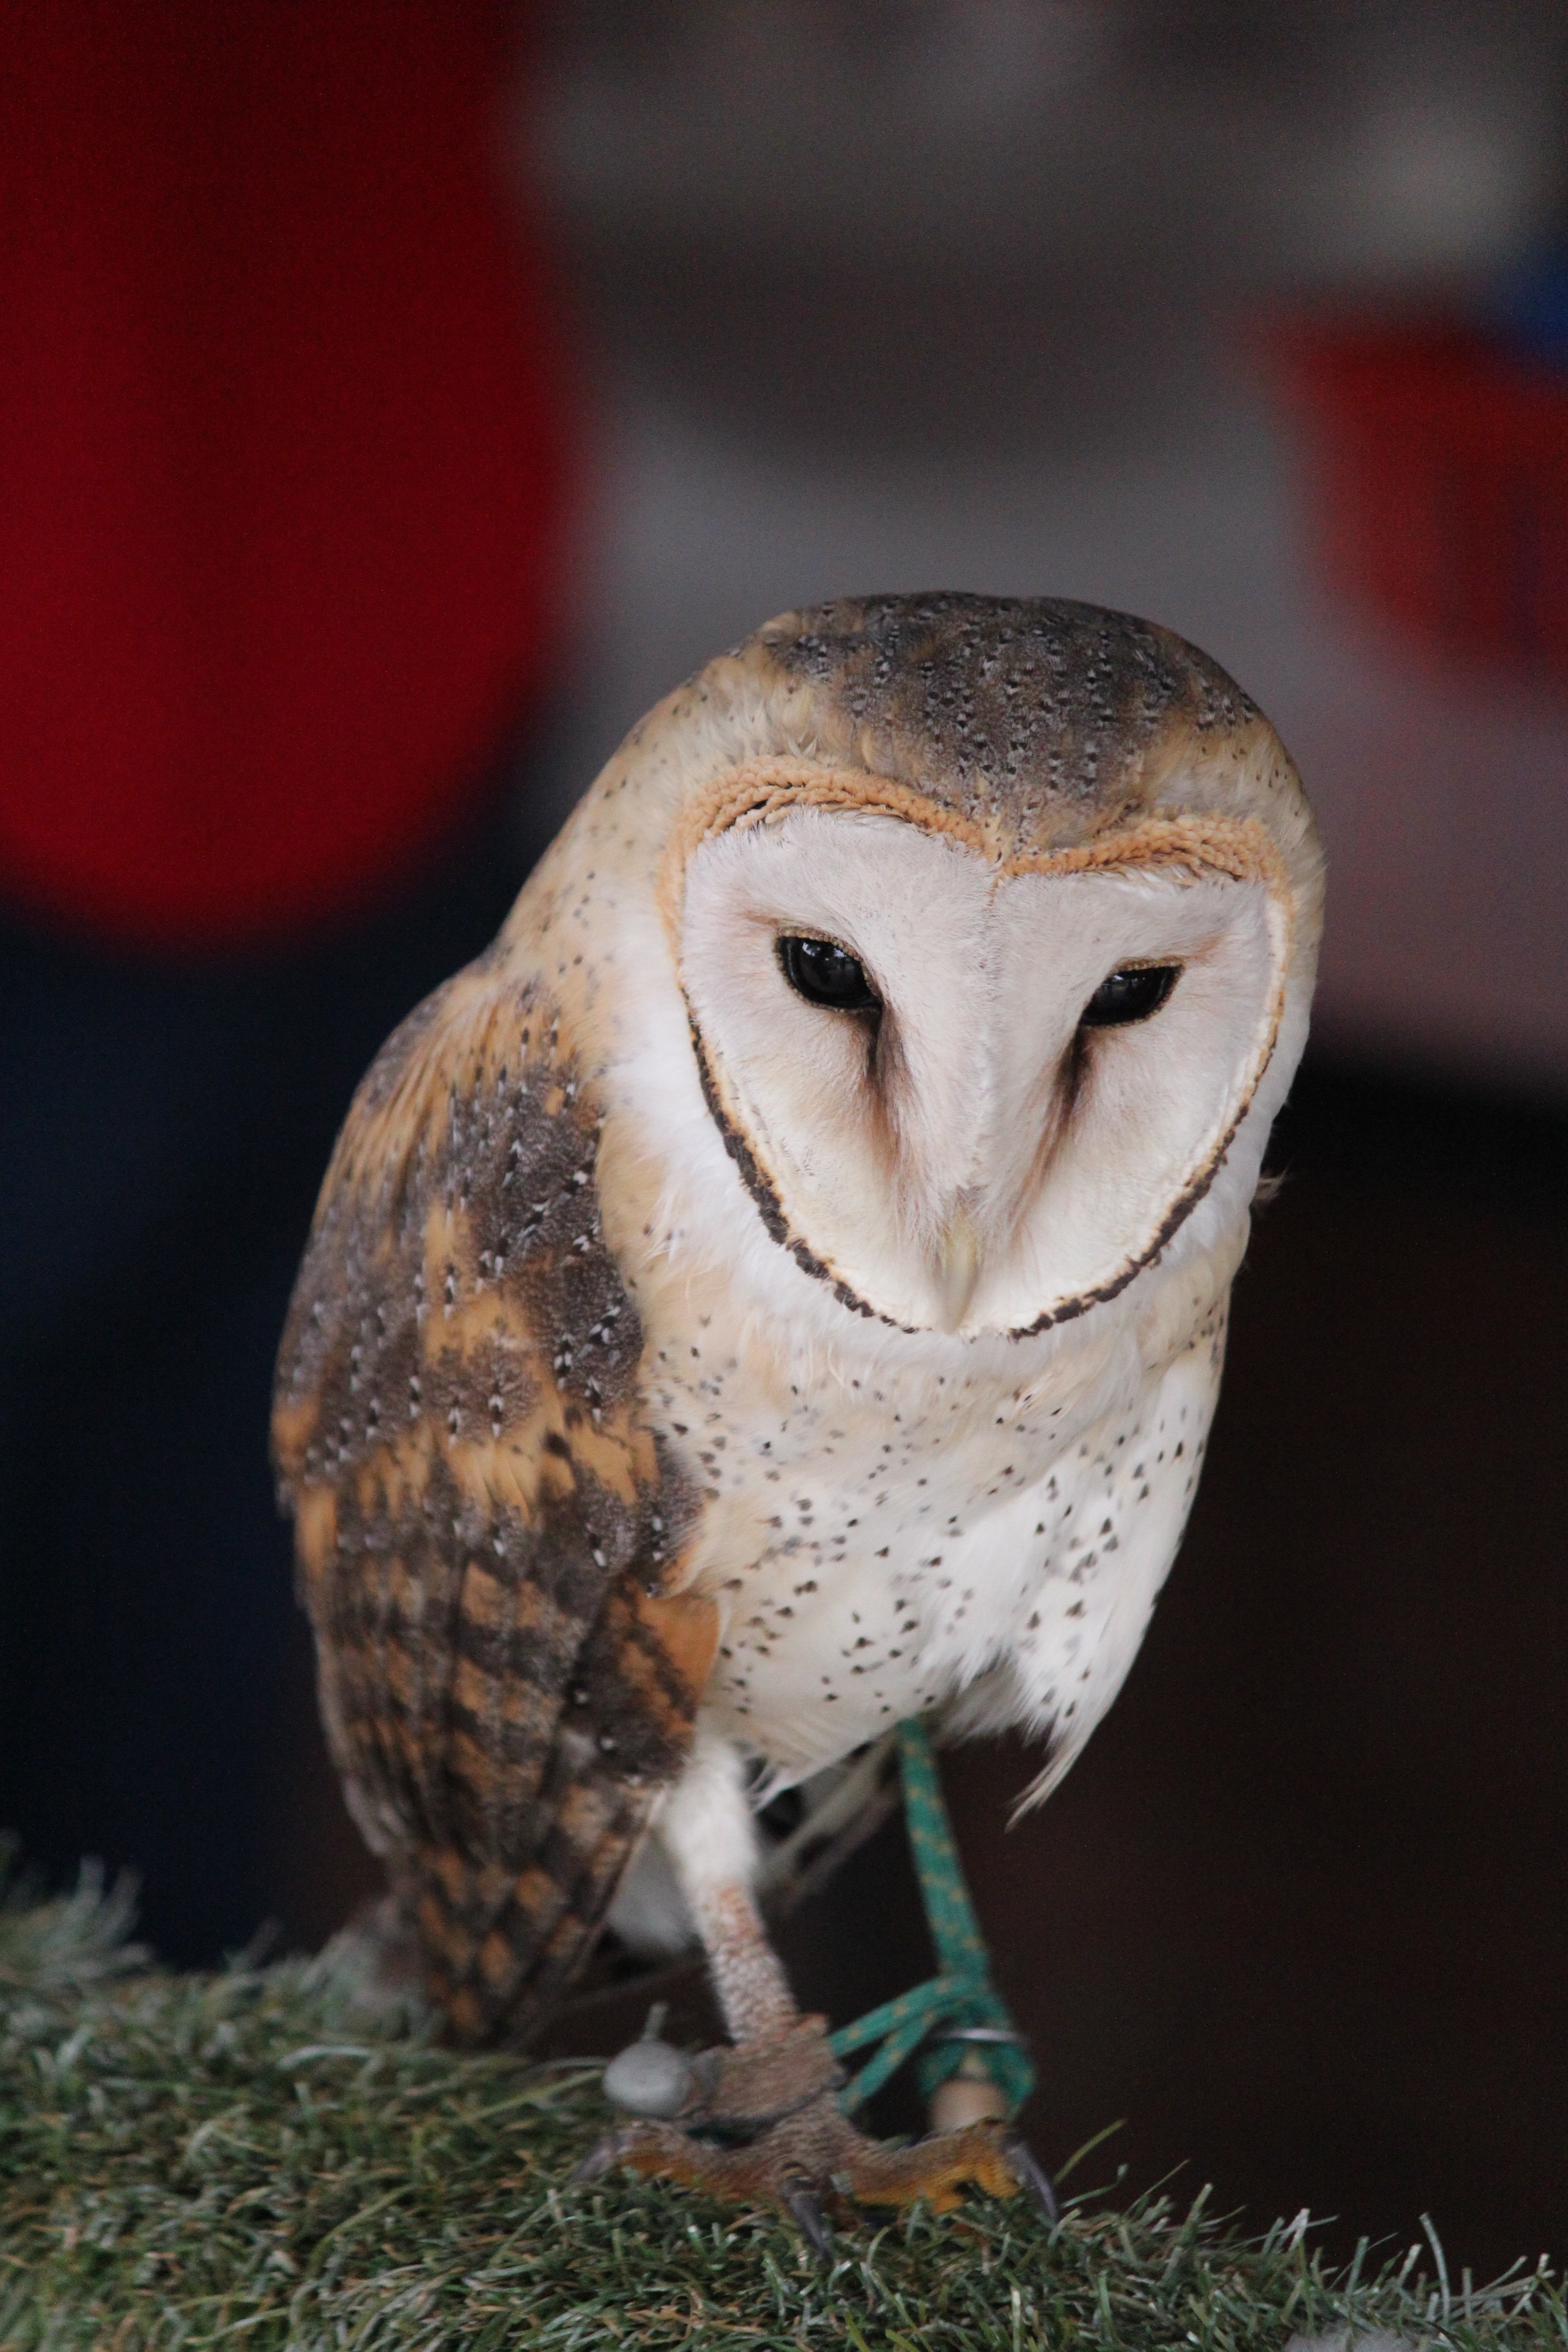
bird, animal, wildlife, beak, owl, fauna, bird of prey, close up, head, vertebrate, barn owl